2002 Austrian Grand Prix

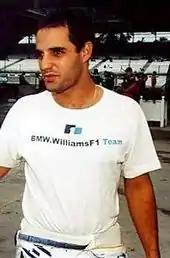
Juan Pablo Montoya (pictured at the 2002 United States Grand Prix) finished in third position

Saturday's afternoon one-hour qualifying session saw each competitor limited to twelve laps, with the starting order decided by their fastest laps. The 107% rule was in effect during this session, requiring each driver set a time within 107 per cent of the quickest lap to qualify for the race. Conditions were clear with warm air and track temperatures. Barrichello took his second pole position of the season and the fifth of his career with a lap of 1 minute, 8.082 seconds. He was joined on the grid's front row by Ralf Schumacher, who took his best starting position of the year. Michael Schumacher was third; he said he lost speed due to a brake problem, and traffic slowed him. He switched to the spare Ferrari for his final timed lap in an unsuccessful attempt to claim pole position, and did not earn a front-row start for the first time since the 2001 Italian Grand Prix eight races earlier. A misfiring engine prompted Montoya in fourth to switch to the spare car setup for his teammate Ralf Schumacher; he made a minor tyre-pressure adjustment to record his fastest lap. Heidfeld took fifth, claiming he could have improved had Button not slowed his final timed lap. A lack of speed restricted the McLaren duo of Räikkönen and Coulthard to sixth and eighth; they were separated by Massa who made two driver errors in an unbalanced car through high-speed turns. Panis was ninth-fastest as de la Rosa slowed his final timed lap. Toyota's Mika Salo in tenth had a minor understeer.